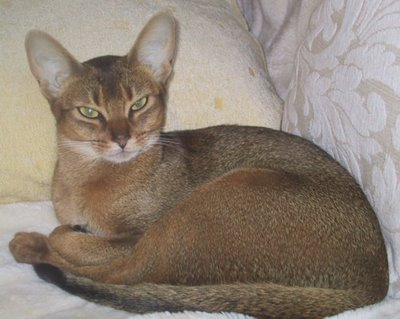
Breed: abyssinian